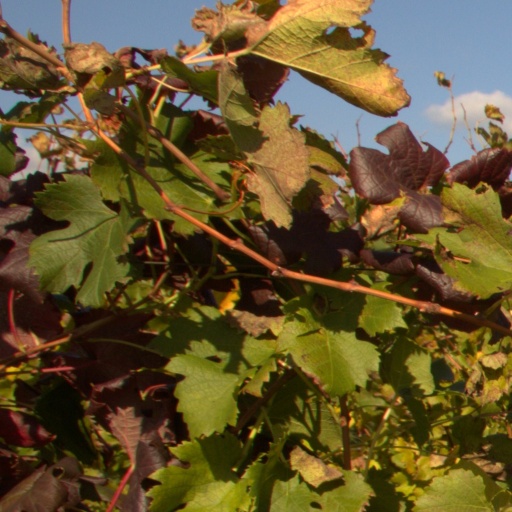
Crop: grape